Zane Beck

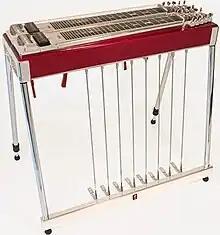
Pedal steel guitar. The pedals are at floor level; the knee levers are seen pointing downward just under the body of the instrument.

Pedals were first added to a lap steel guitar as far back as 1941 to make more notes and chords available to the player; thereafter, the pedal instrument became known as "pedal steel" to differentiate it from " lap steel". The pedal instrument is a console steel played while seated. The foot pedals independently raise the pitch of certain strings on the instrument by a mechanical linkage to increase string tension. Beck extended the pedal concept by recruiting the player's knees to control a separate mechanism to lower the pitch of certain strings in addition those controlled by pedals. The levers are located unobtrusively underneath the body of the guitar, protruding downward on each side of each of the player's knees "(see photo)". The invention essentially doubled the performer's available options for chords by using his knees to participate in controlling the instrument in addition to both hands and both feet. The knee levers work independently of the foot pedals. Each knee can move medially or laterally to move the four levers; the player learns to lean his knee against a lever and, if needed, push a pedal with his foot at the same time.